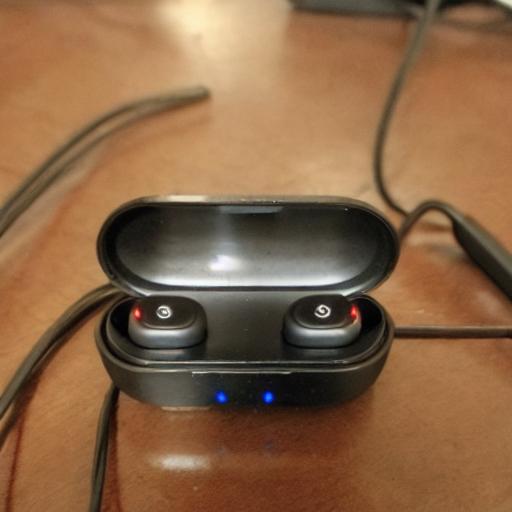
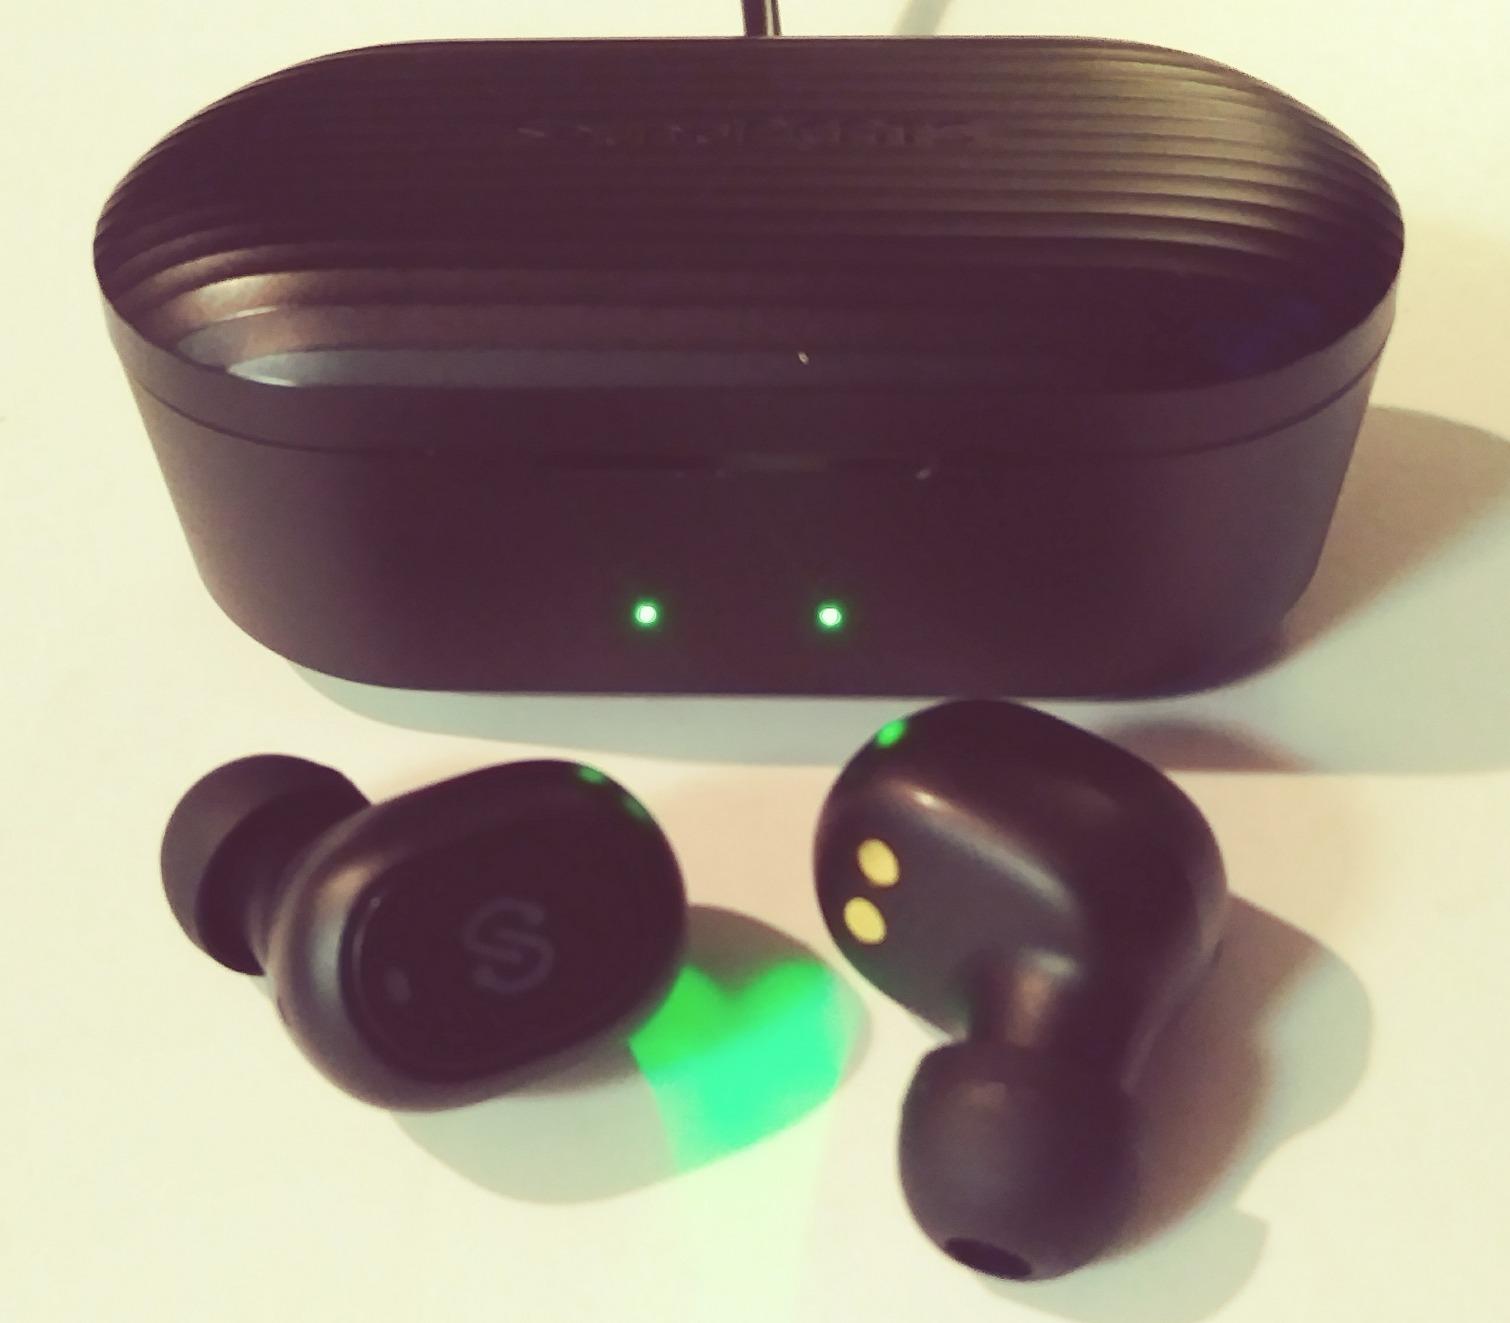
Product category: earbuds
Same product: no